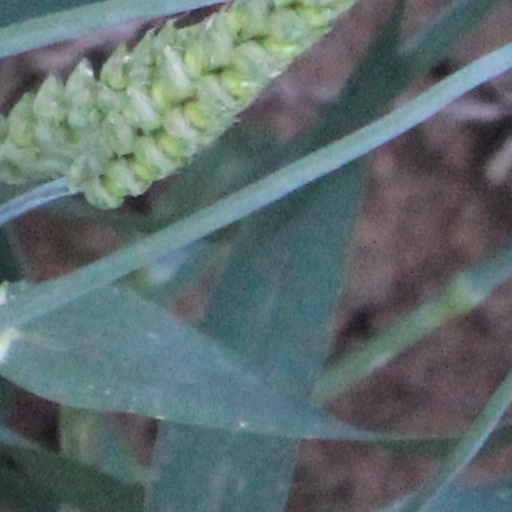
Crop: wheat